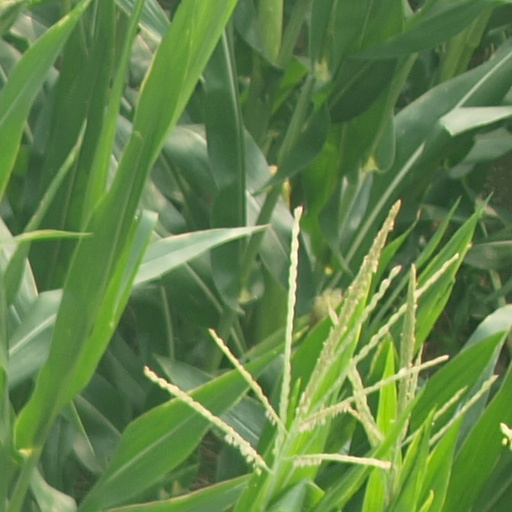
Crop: maize; corn